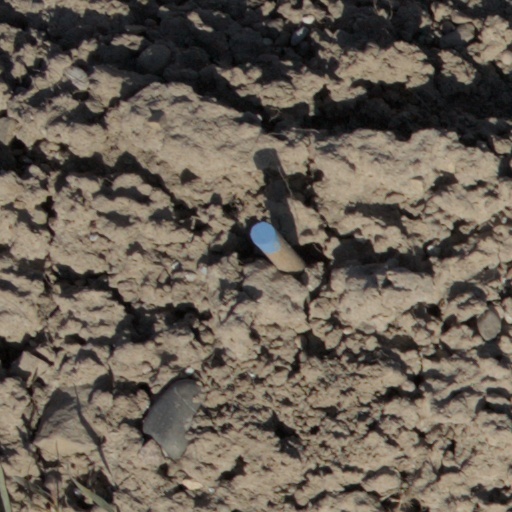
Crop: wheat